Leith Central railway station

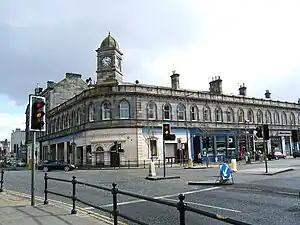
Leith Central Station

Leith Central Railway Station was a railway station in Leith, Scotland. It formed the terminus of a North British Railway branch line from Edinburgh Waverley. The station was built on a large scale, and it included a trainshed over the platforms.